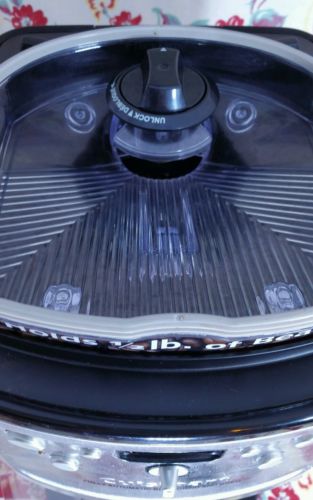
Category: coffee maker